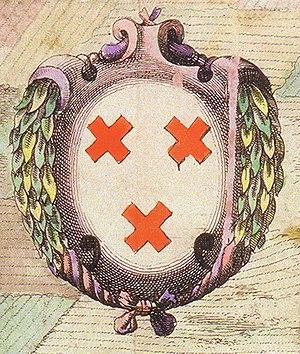
En mars 1590, au cours de la guerre de Quatre-Vingts Ans qui a opposé les Espagnols aux Anglais et aux Hollandais, la ville de Bréda a été prise aux Espagnols à la suite d'une attaque surprise. 70 soldats hollandais ont réussi à s'introduire dans la ville, cachés dans une embarcation et ont mis en fuite les 600 soldats de la garnison, capturant la cité sans subir une seule perte.
En 1577, durant la guerre de Quatre-Vingts Ans, le contrôle de la ville de Bréda, aux Pays-Bas, devait être transféré des tercios de l'Empire espagnol aux États généraux des Pays-Bas, en vertu des accords signés lors de la Pacification de Gand cette même année.